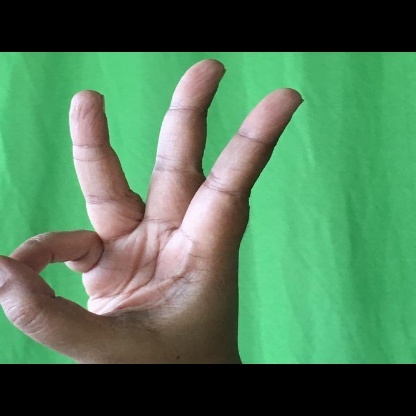
Mudra: Trishulam